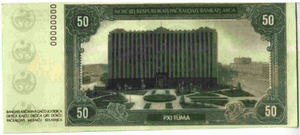
Le palais présidentiel de Grozny était un bâtiment situé au centre de Grozny, capitale de la Tchétchénie. Le bâtiment est devenu un symbole de résistance pour les partisans de la République tchétchène d'Itchkérie durant les premiers stades de la Première guerre de Tchétchénie. Le bâtiment a été endommagé par l'artillerie et les frappes aériennes répétées. Les Russes l'ont finalement démoli en 1996, et remplacé par la « Place Akhmad Kadyrov ».